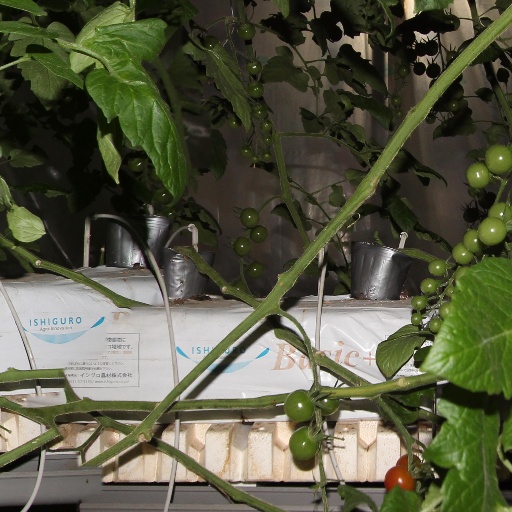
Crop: tomato